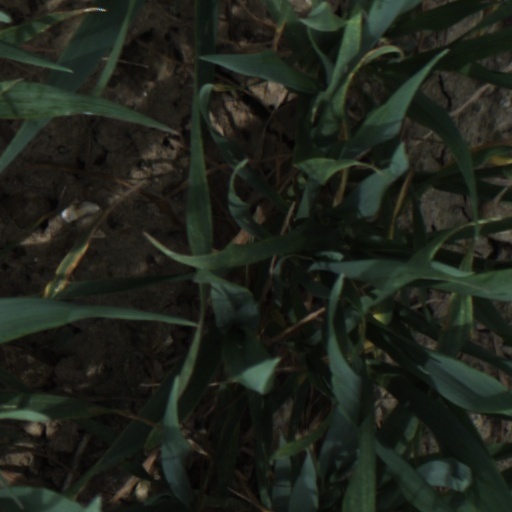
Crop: wheat